Jérémie Flemin

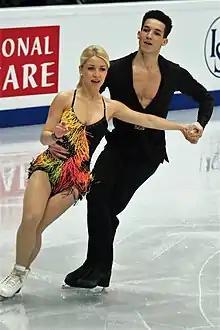
Flemin with Plutowska at the 2018 European Championships

Jérémie Flemin (born 15 November 1991) is a retired "French-Polish" ice dancer.